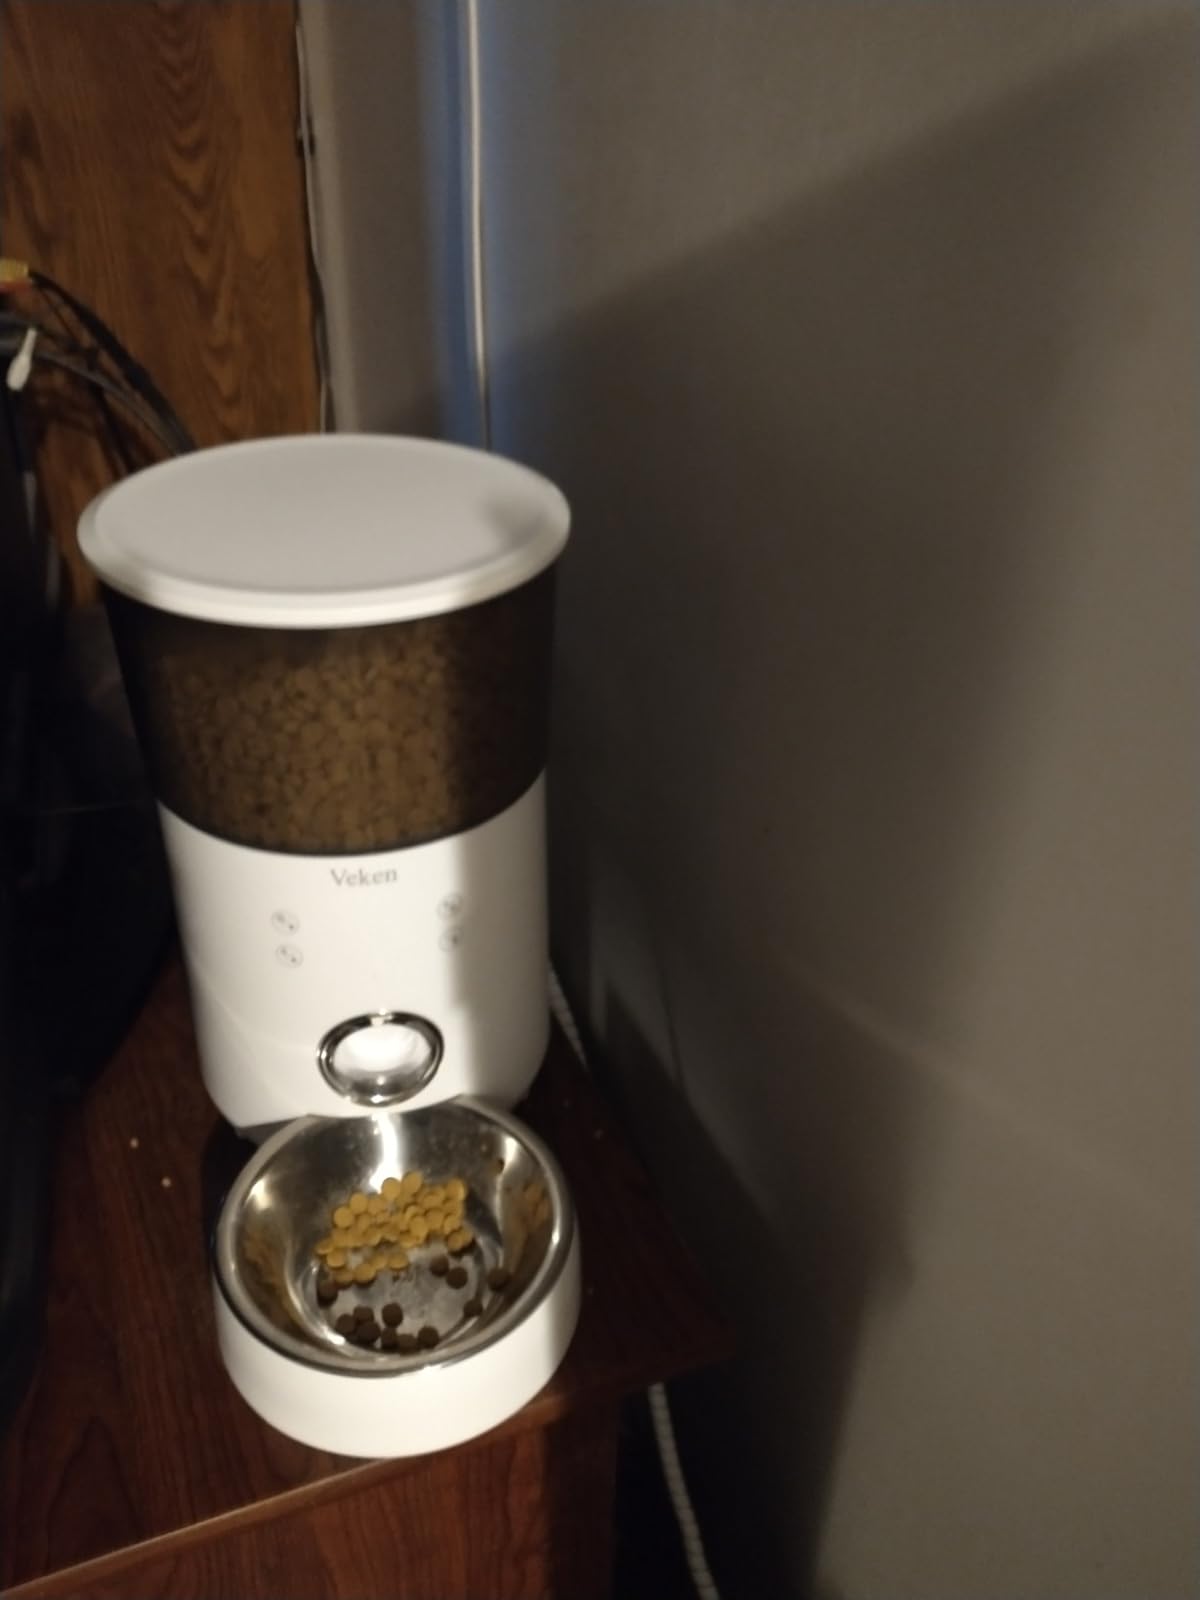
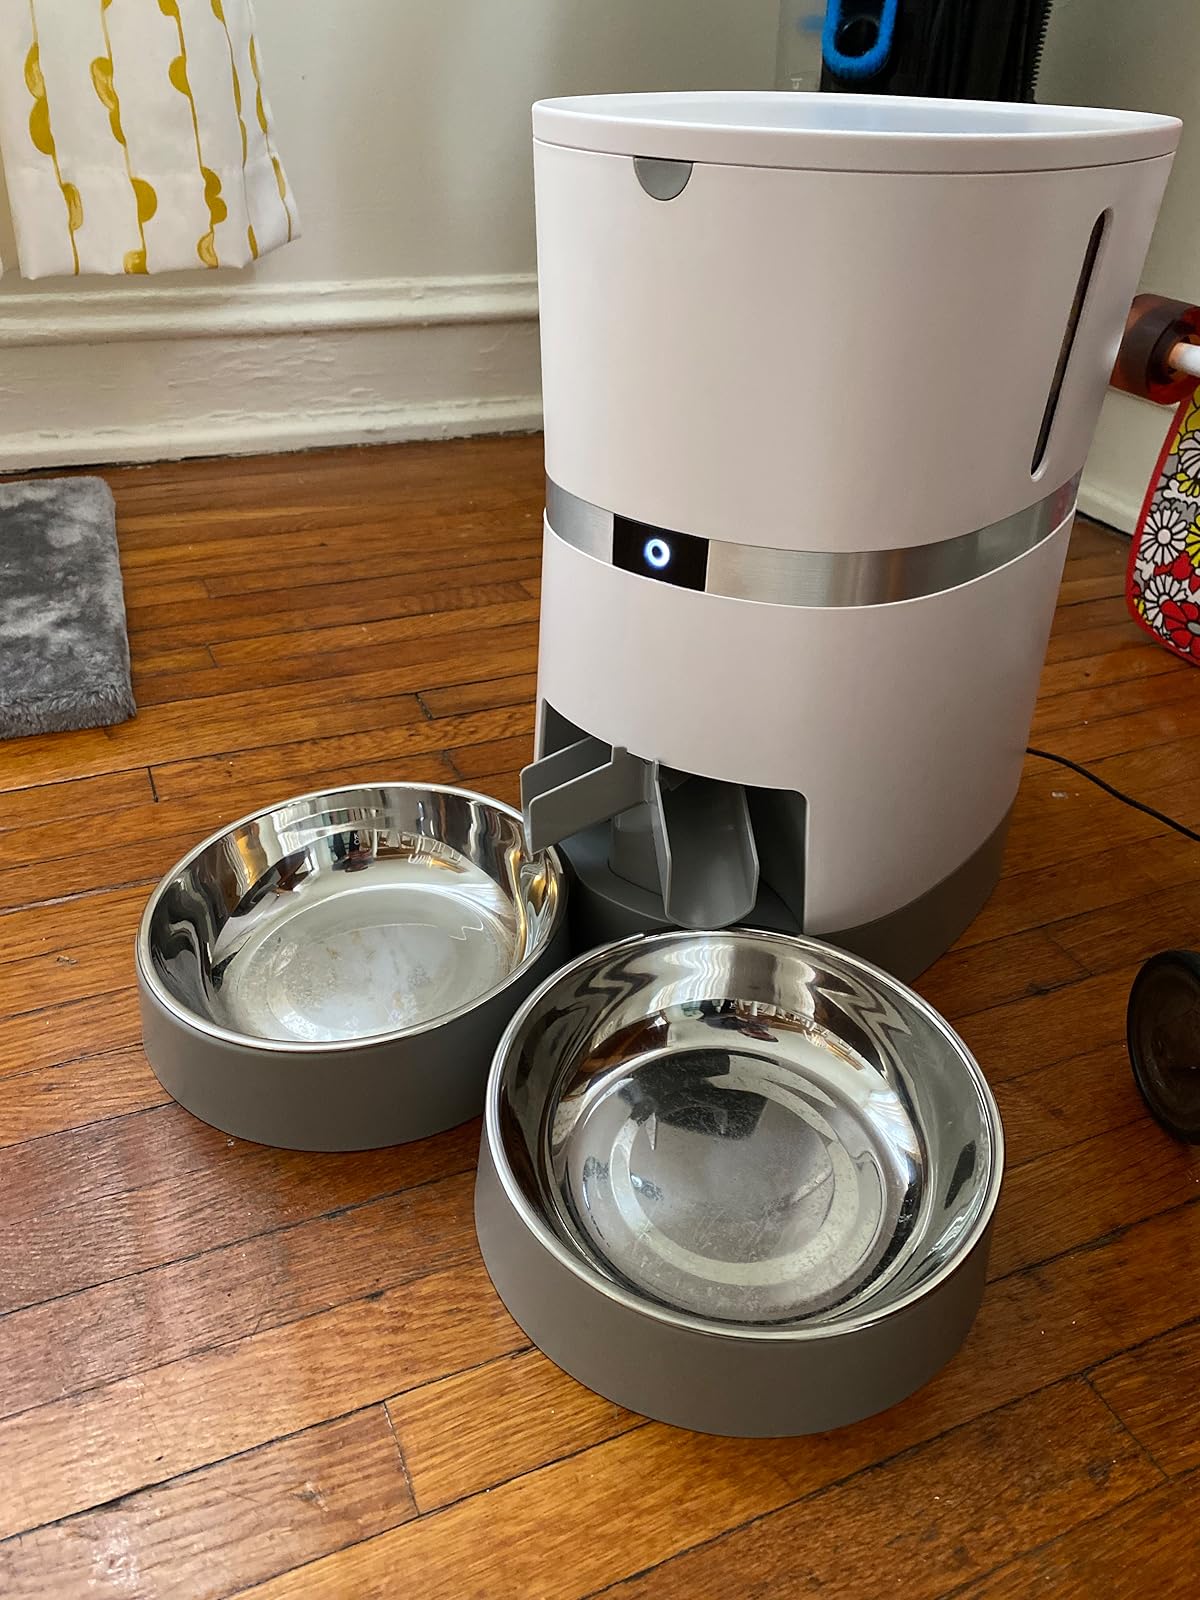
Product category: items_feeder
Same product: no